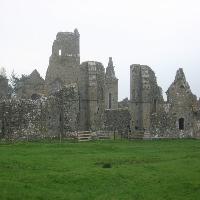
Weather: cloudy or overcast